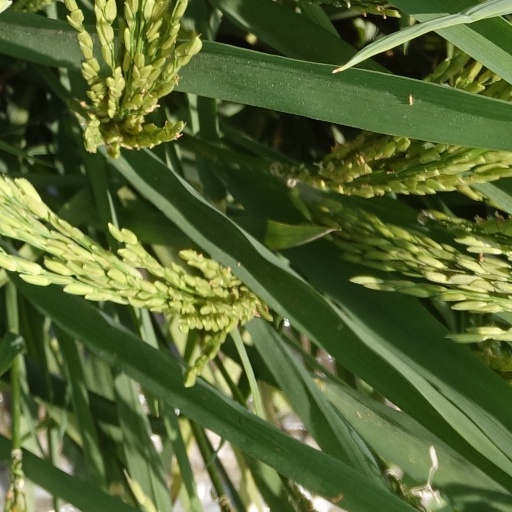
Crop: rice